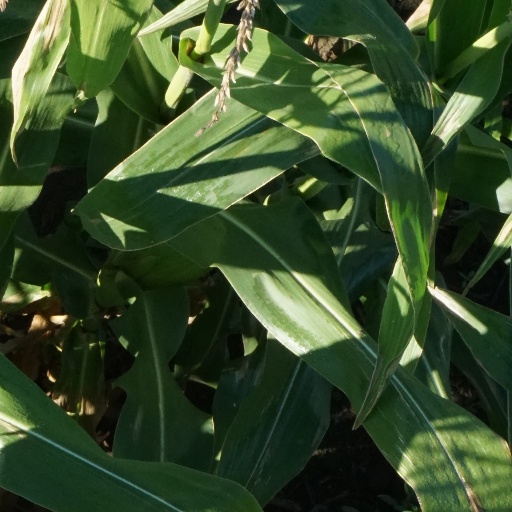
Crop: maize; corn